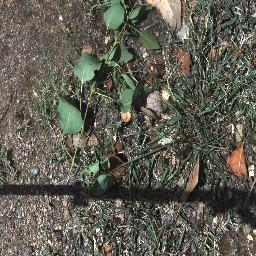
Label: negative